Margaret Allen (artist)

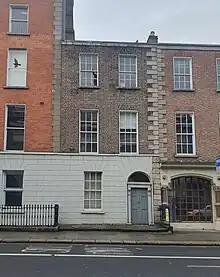
Building at 12 Westland Row, past home and business address of 19th century Irish artist Margaret Allen.

In addition to her painting Allen was also a notable business woman. She contributed to her father's business "M. Allen & Co." at 12 Westland Row, Dublin. The business was originally a picture framers and lithographic printers from the mid-1840s. By the early 1860s the lithographic printing business had ceased and the business continued as an artists’ repository. Advertisements at that time indicated that Margaret had taken over running the business from her father as well as providing drawing and painting lessons. In 1865 the business branched out into studio photography. M. Allen & Co. was one of the first commercial photography studios in Dublin, competing with over 70 studios and adapting with the times during Ireland's period of ‘photomania’. Margaret painted backdrops and likely hand-tinted photographic prints. By 1871 she was behind the camera as a professional photographer. She maintained an interest in painting by operating the portrait studio in the same building, and using this mixture of activities as a marketing advantage.